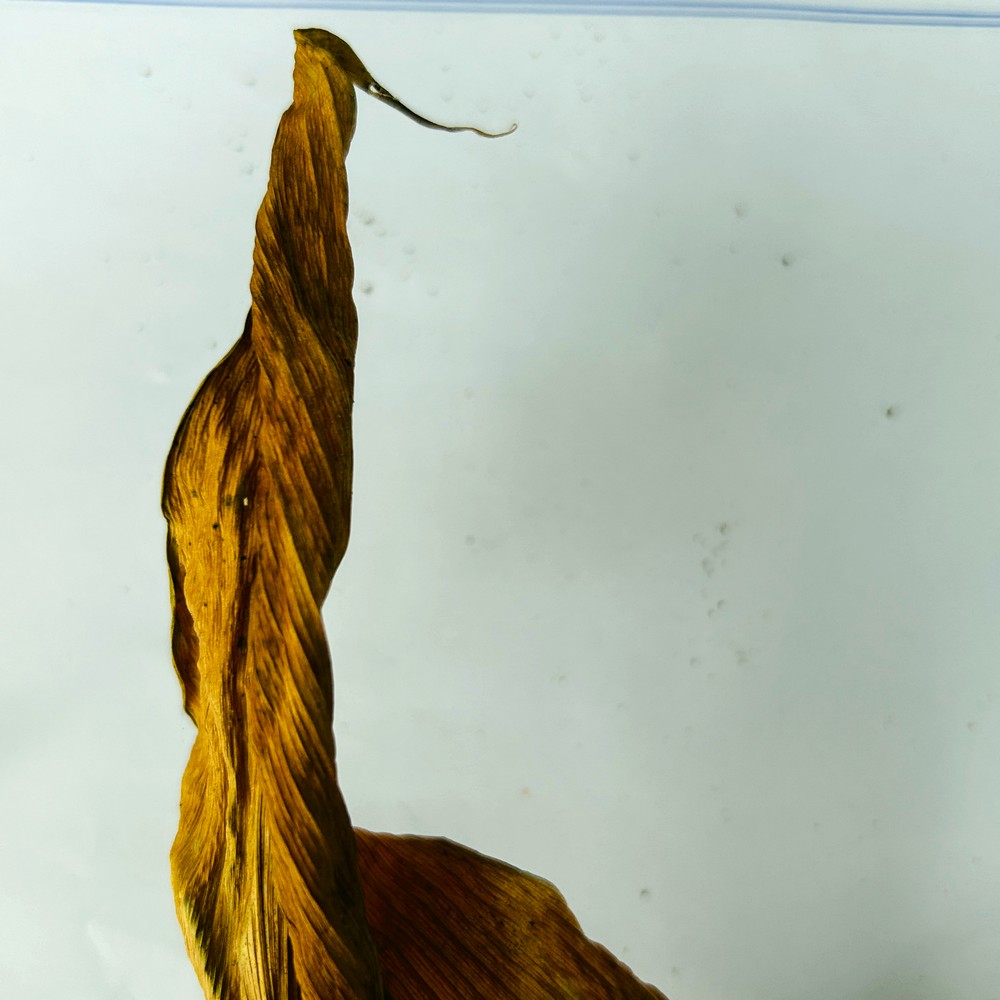
Label: Dry Leaf